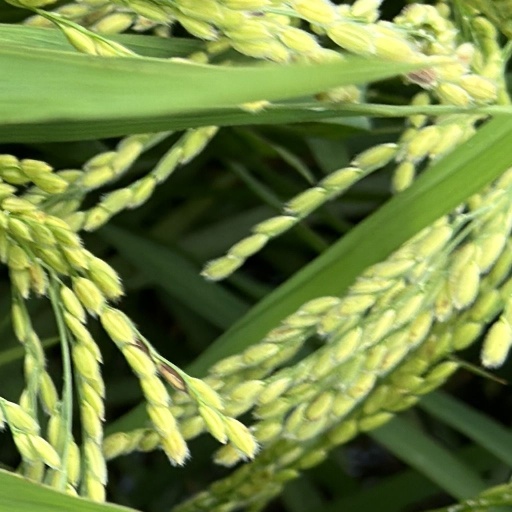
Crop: rice